Hemispherical combustion chamber

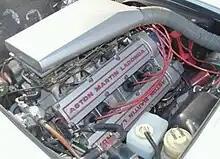
Aston Martin V8

Hemispherical combustion chambers were introduced on some of the earliest automotive engines, shortly after the viability of the internal combustion engine was first demonstrated. Their name reflects the domed recess in a cylinder head and correspondingly shaped top of a piston enclosing a space that approximates a half of a sphere ("hemi-" + "-sphere" + "-ical"), although in practice the actual enclosed space is generally less than half.